Paula Jameson

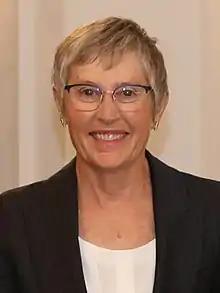
Jameson in 2021

In 1982, Jameson was awarded a PhD from the University of Canterbury, with a thesis titled "A study on the role of cytokinins in the development of starch accumulating structures". After working at the University of Otago and serving as head of department at Massey University, Jameson moved to the University of Canterbury. Jameson is a Fellow of the New Zealand Institute of Agricultural and Horticultural Science and a life member of the New Zealand Society of Plant Physiologists.